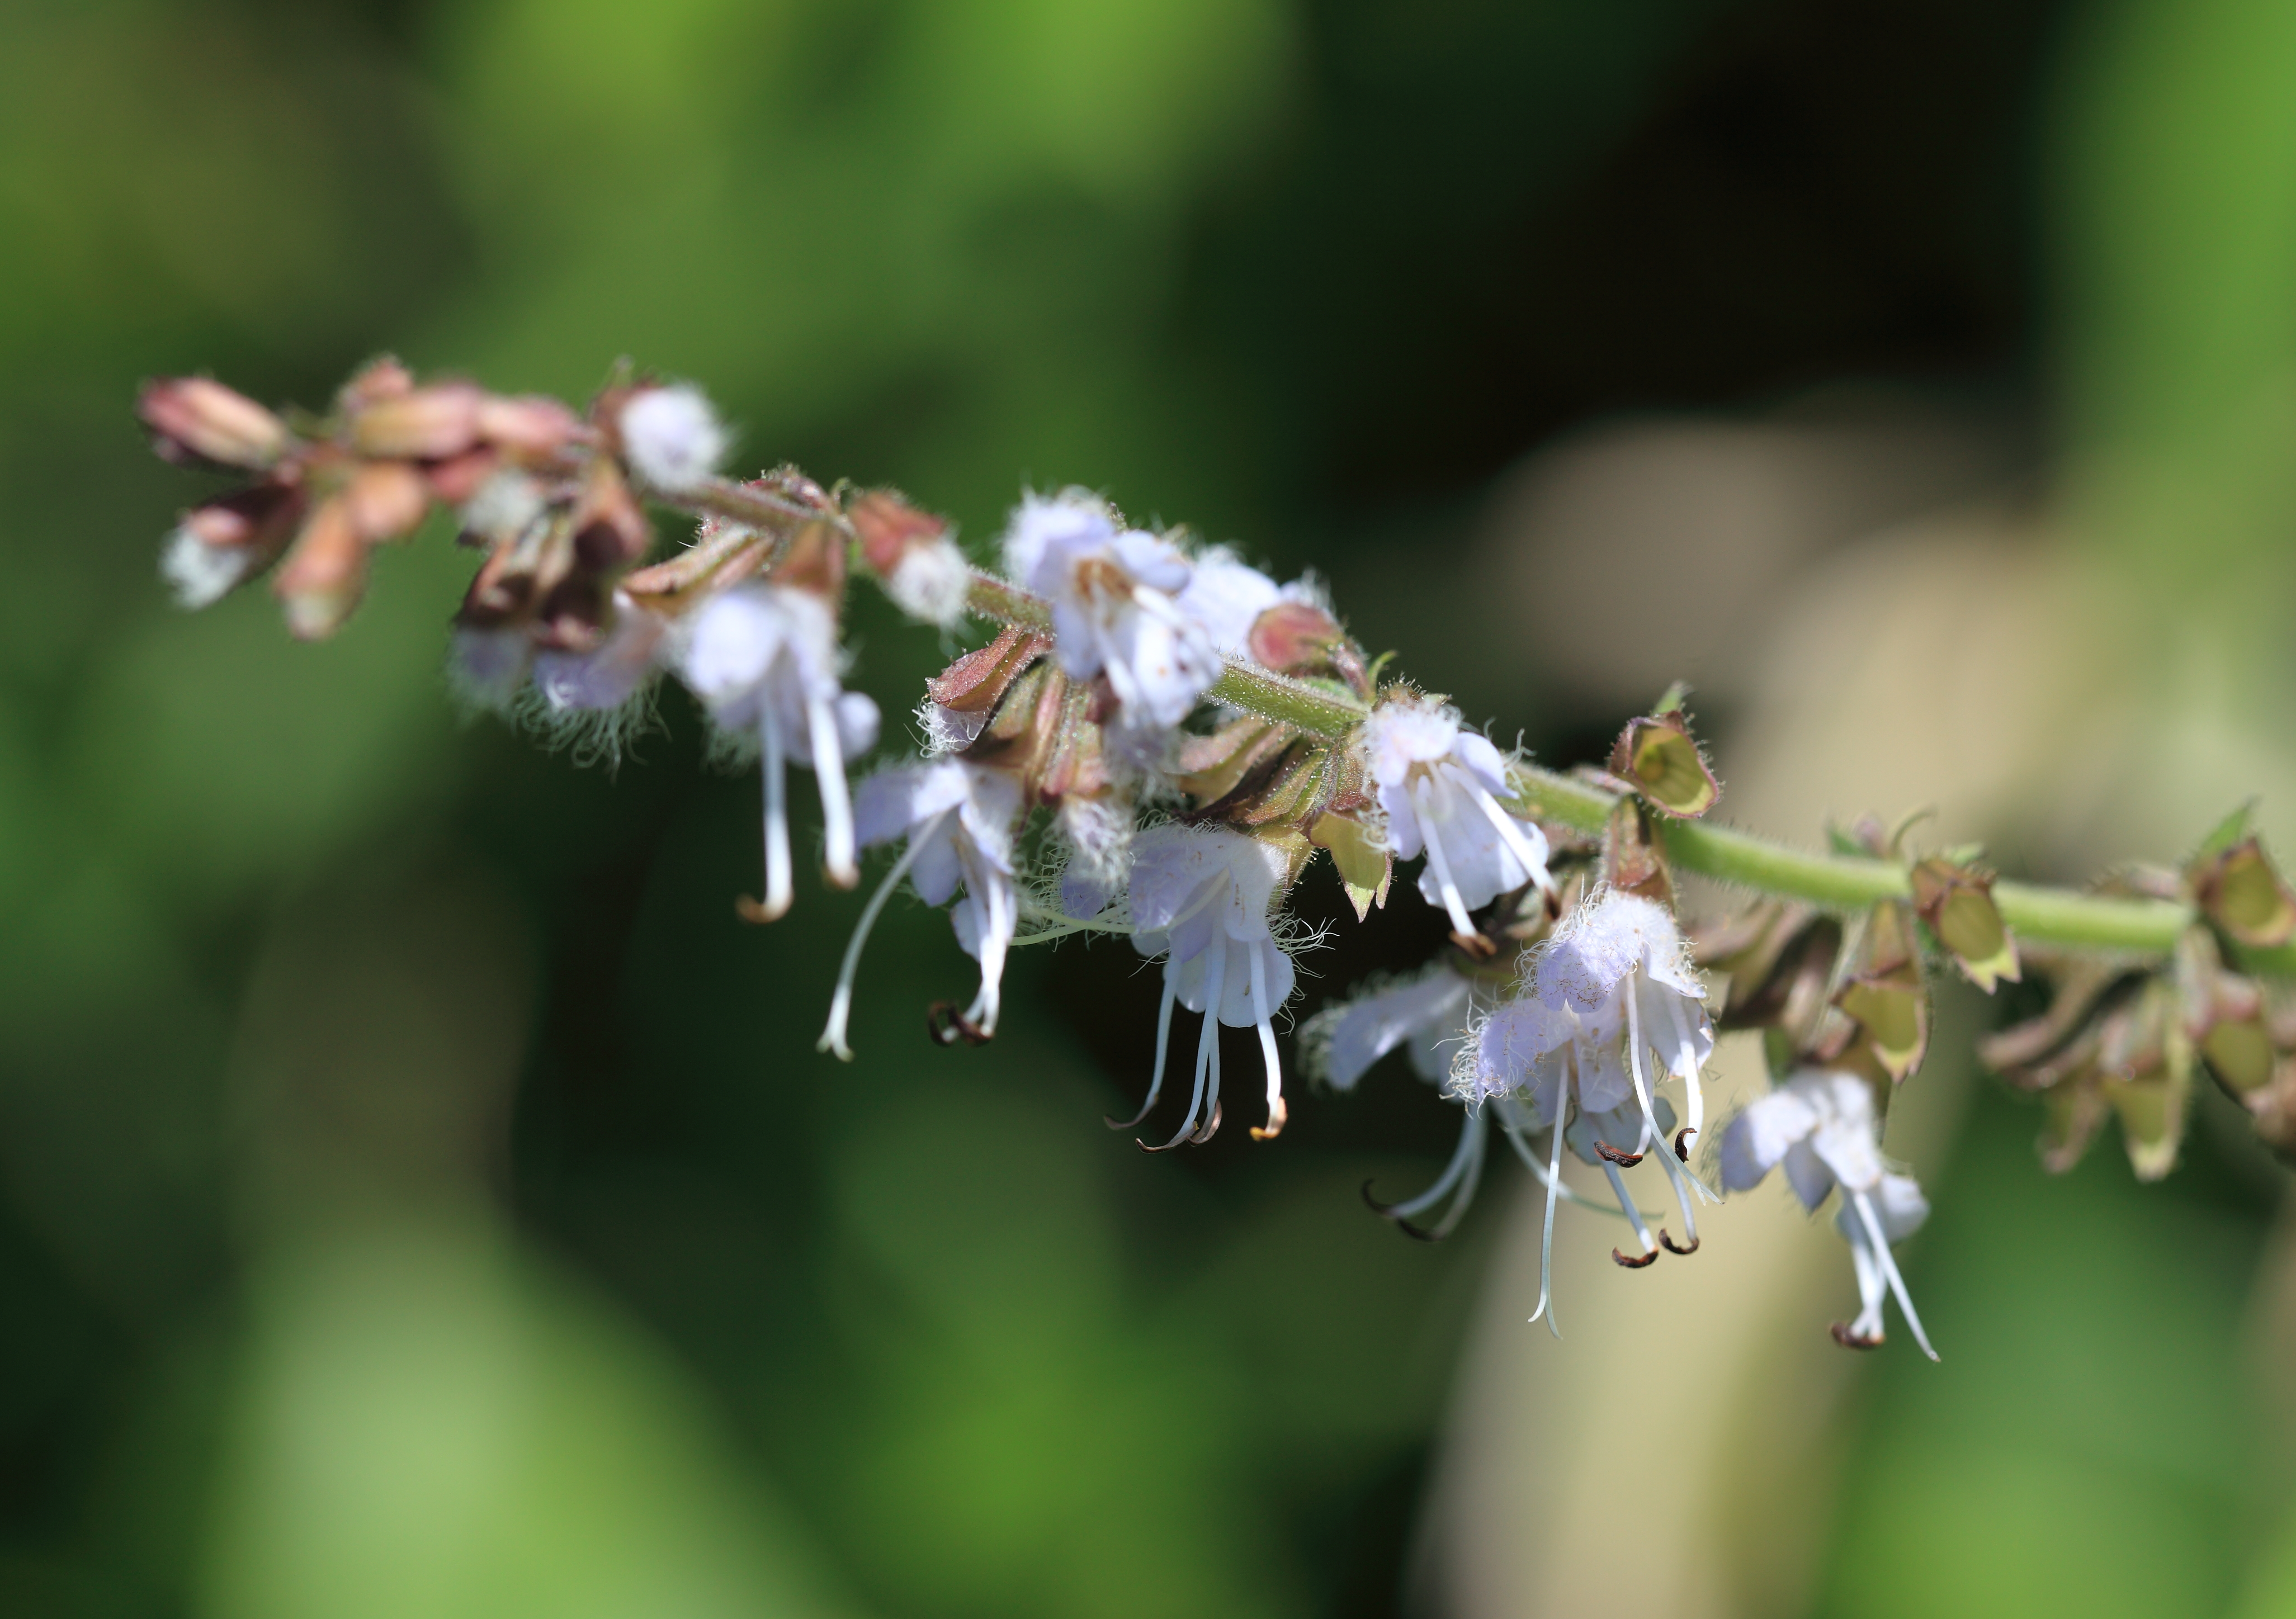
nature, grass, swamp, branch, blossom, plant, photography, leaf, flower, wildlife, green, high, herb, insect, botany, flora, fauna, invertebrate, wildflower, close up, mountains, shrub, bee, 5d, hires, markii, nectar, hi, res, resolution, gunma, maebashi, akagiyama, kakumanbuchi, macro photography, honey bee, plant stem, membrane winged insect